Zarch

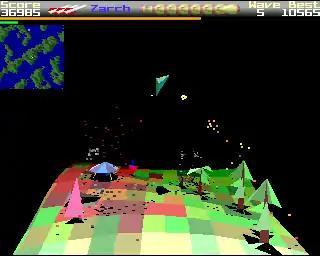
The lander flies high in the atmosphere, shooting at an enemy Seeder which is infecting the ground, turning it red.

The plot of the game is reminiscent of the arcade game "Defender", in that the player, piloting a lone craft with limited firepower, must defend a finite landscape against ever increasing waves of enemy craft. In "Zarch", the landscape is being invaded by aliens who are spreading a virus across the landscape. The Seeder vessels are slow-moving, predictable, and easily destroyed, but as the game progresses they are supported by increasing numbers of flying support craft, which do not scatter said virus but instead attack the player.